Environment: real
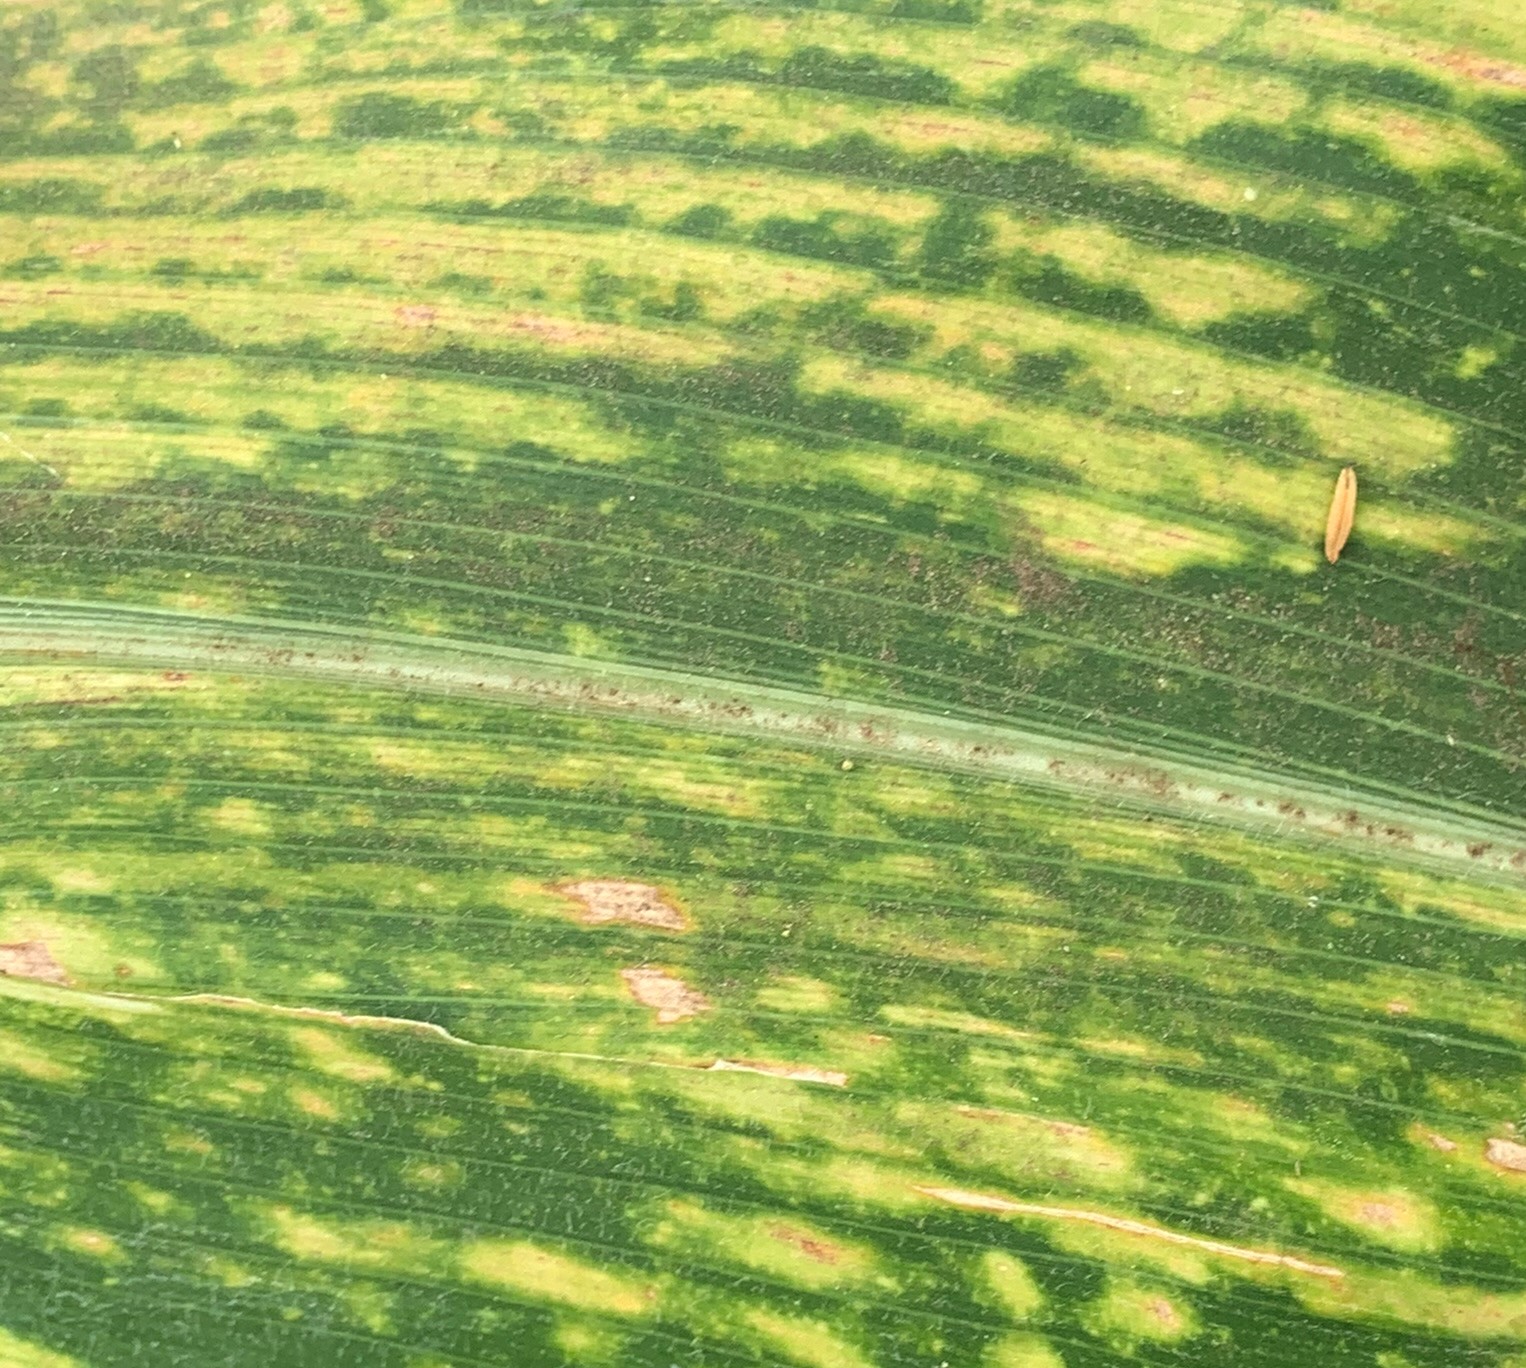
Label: lethal_necrosis